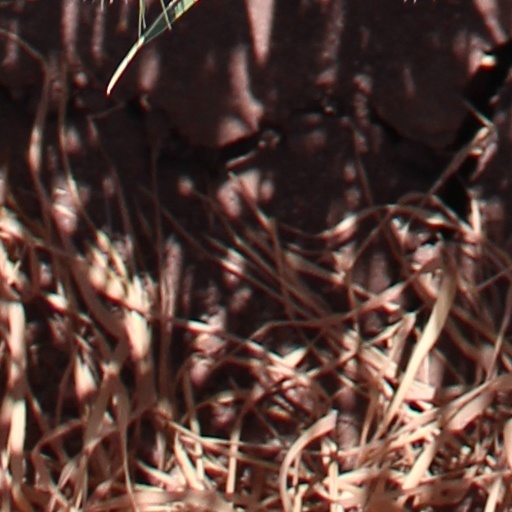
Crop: wheat